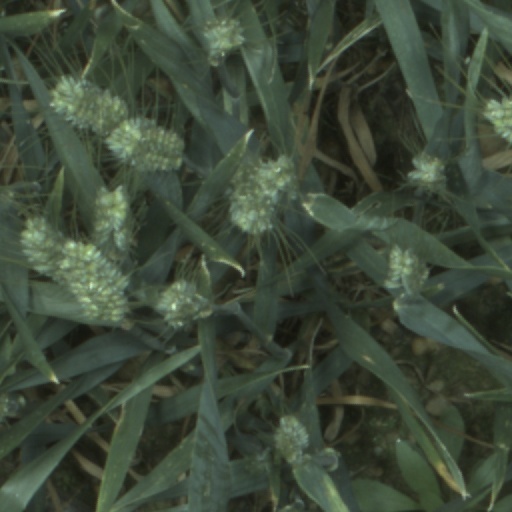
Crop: wheat